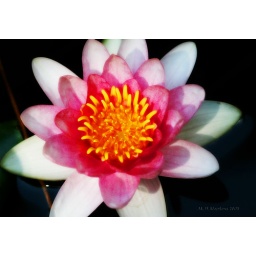
Shot of a water lilly in my fish pool.